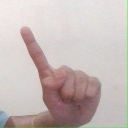
अक्षर: ए